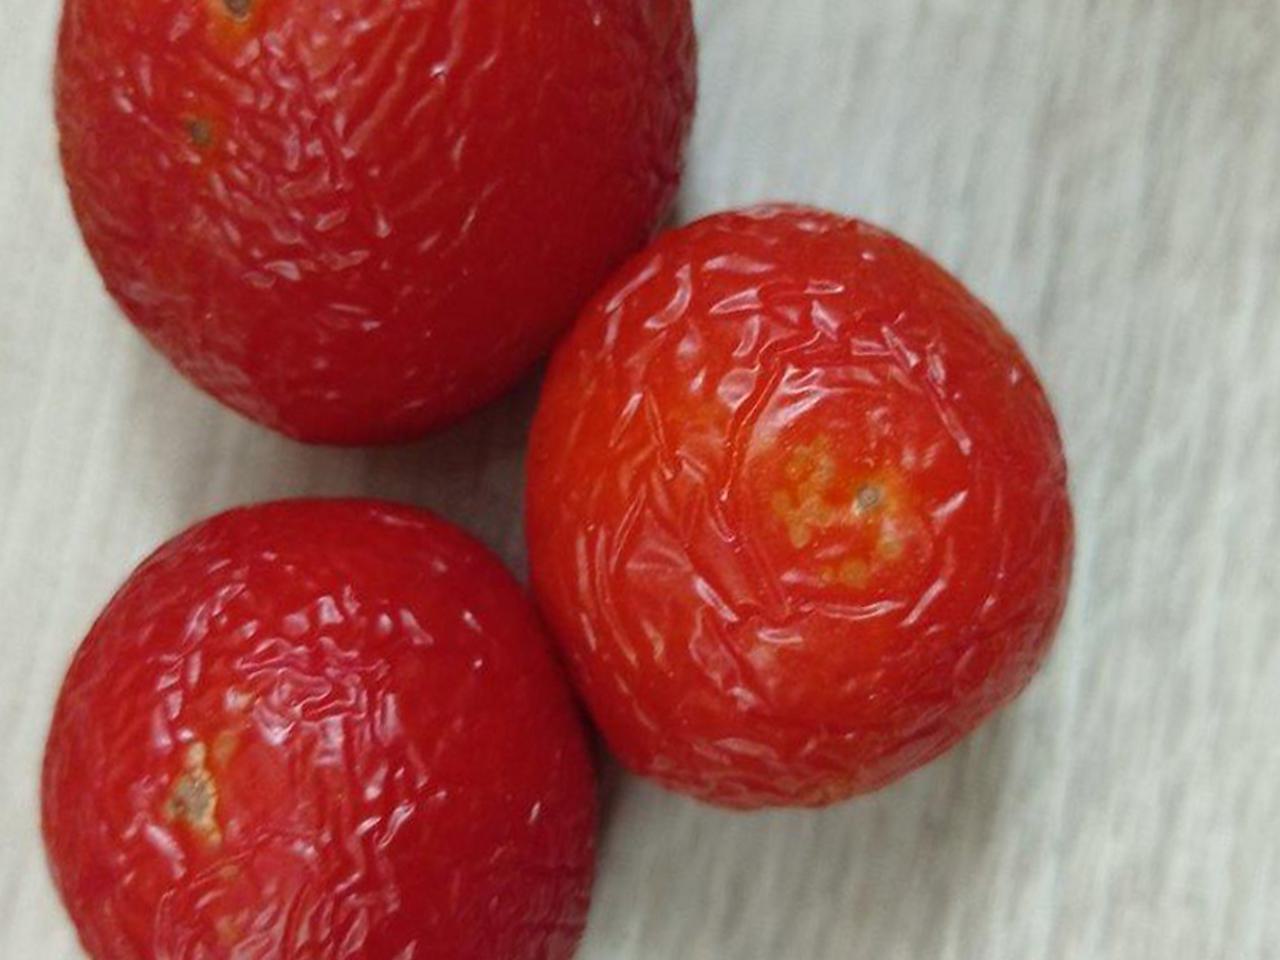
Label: Rotten